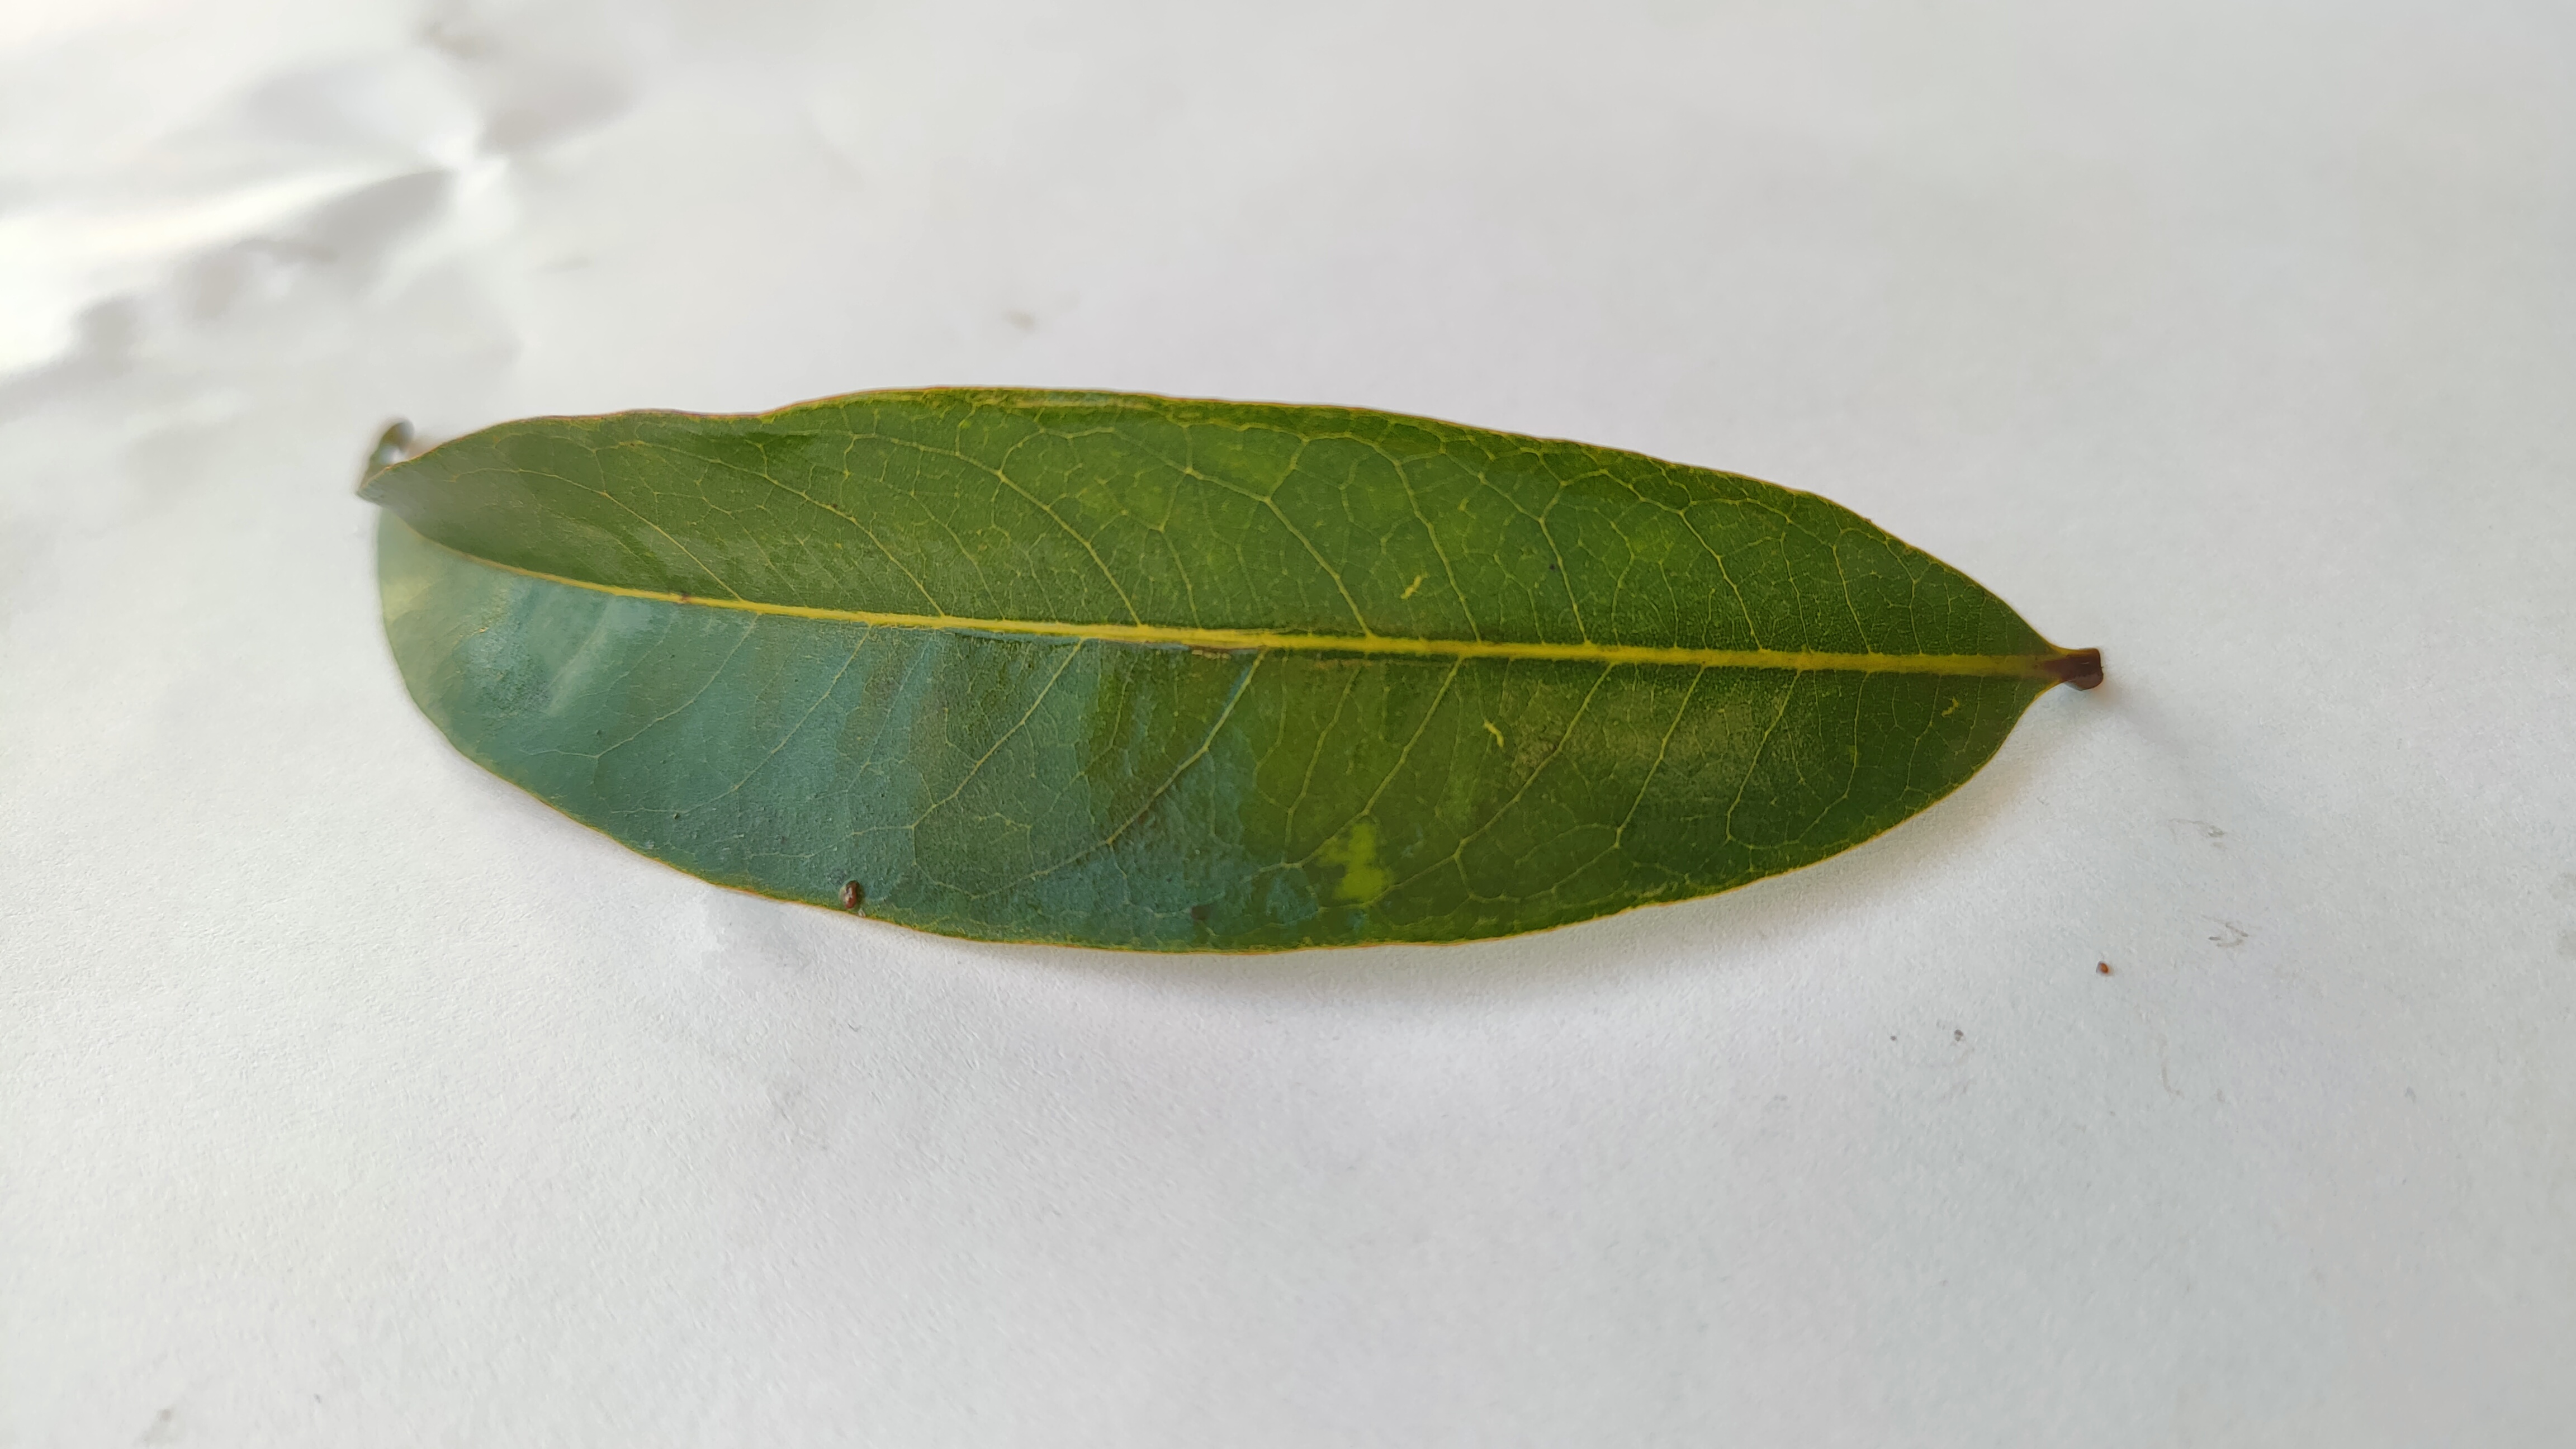
Leaf variety: Lychee